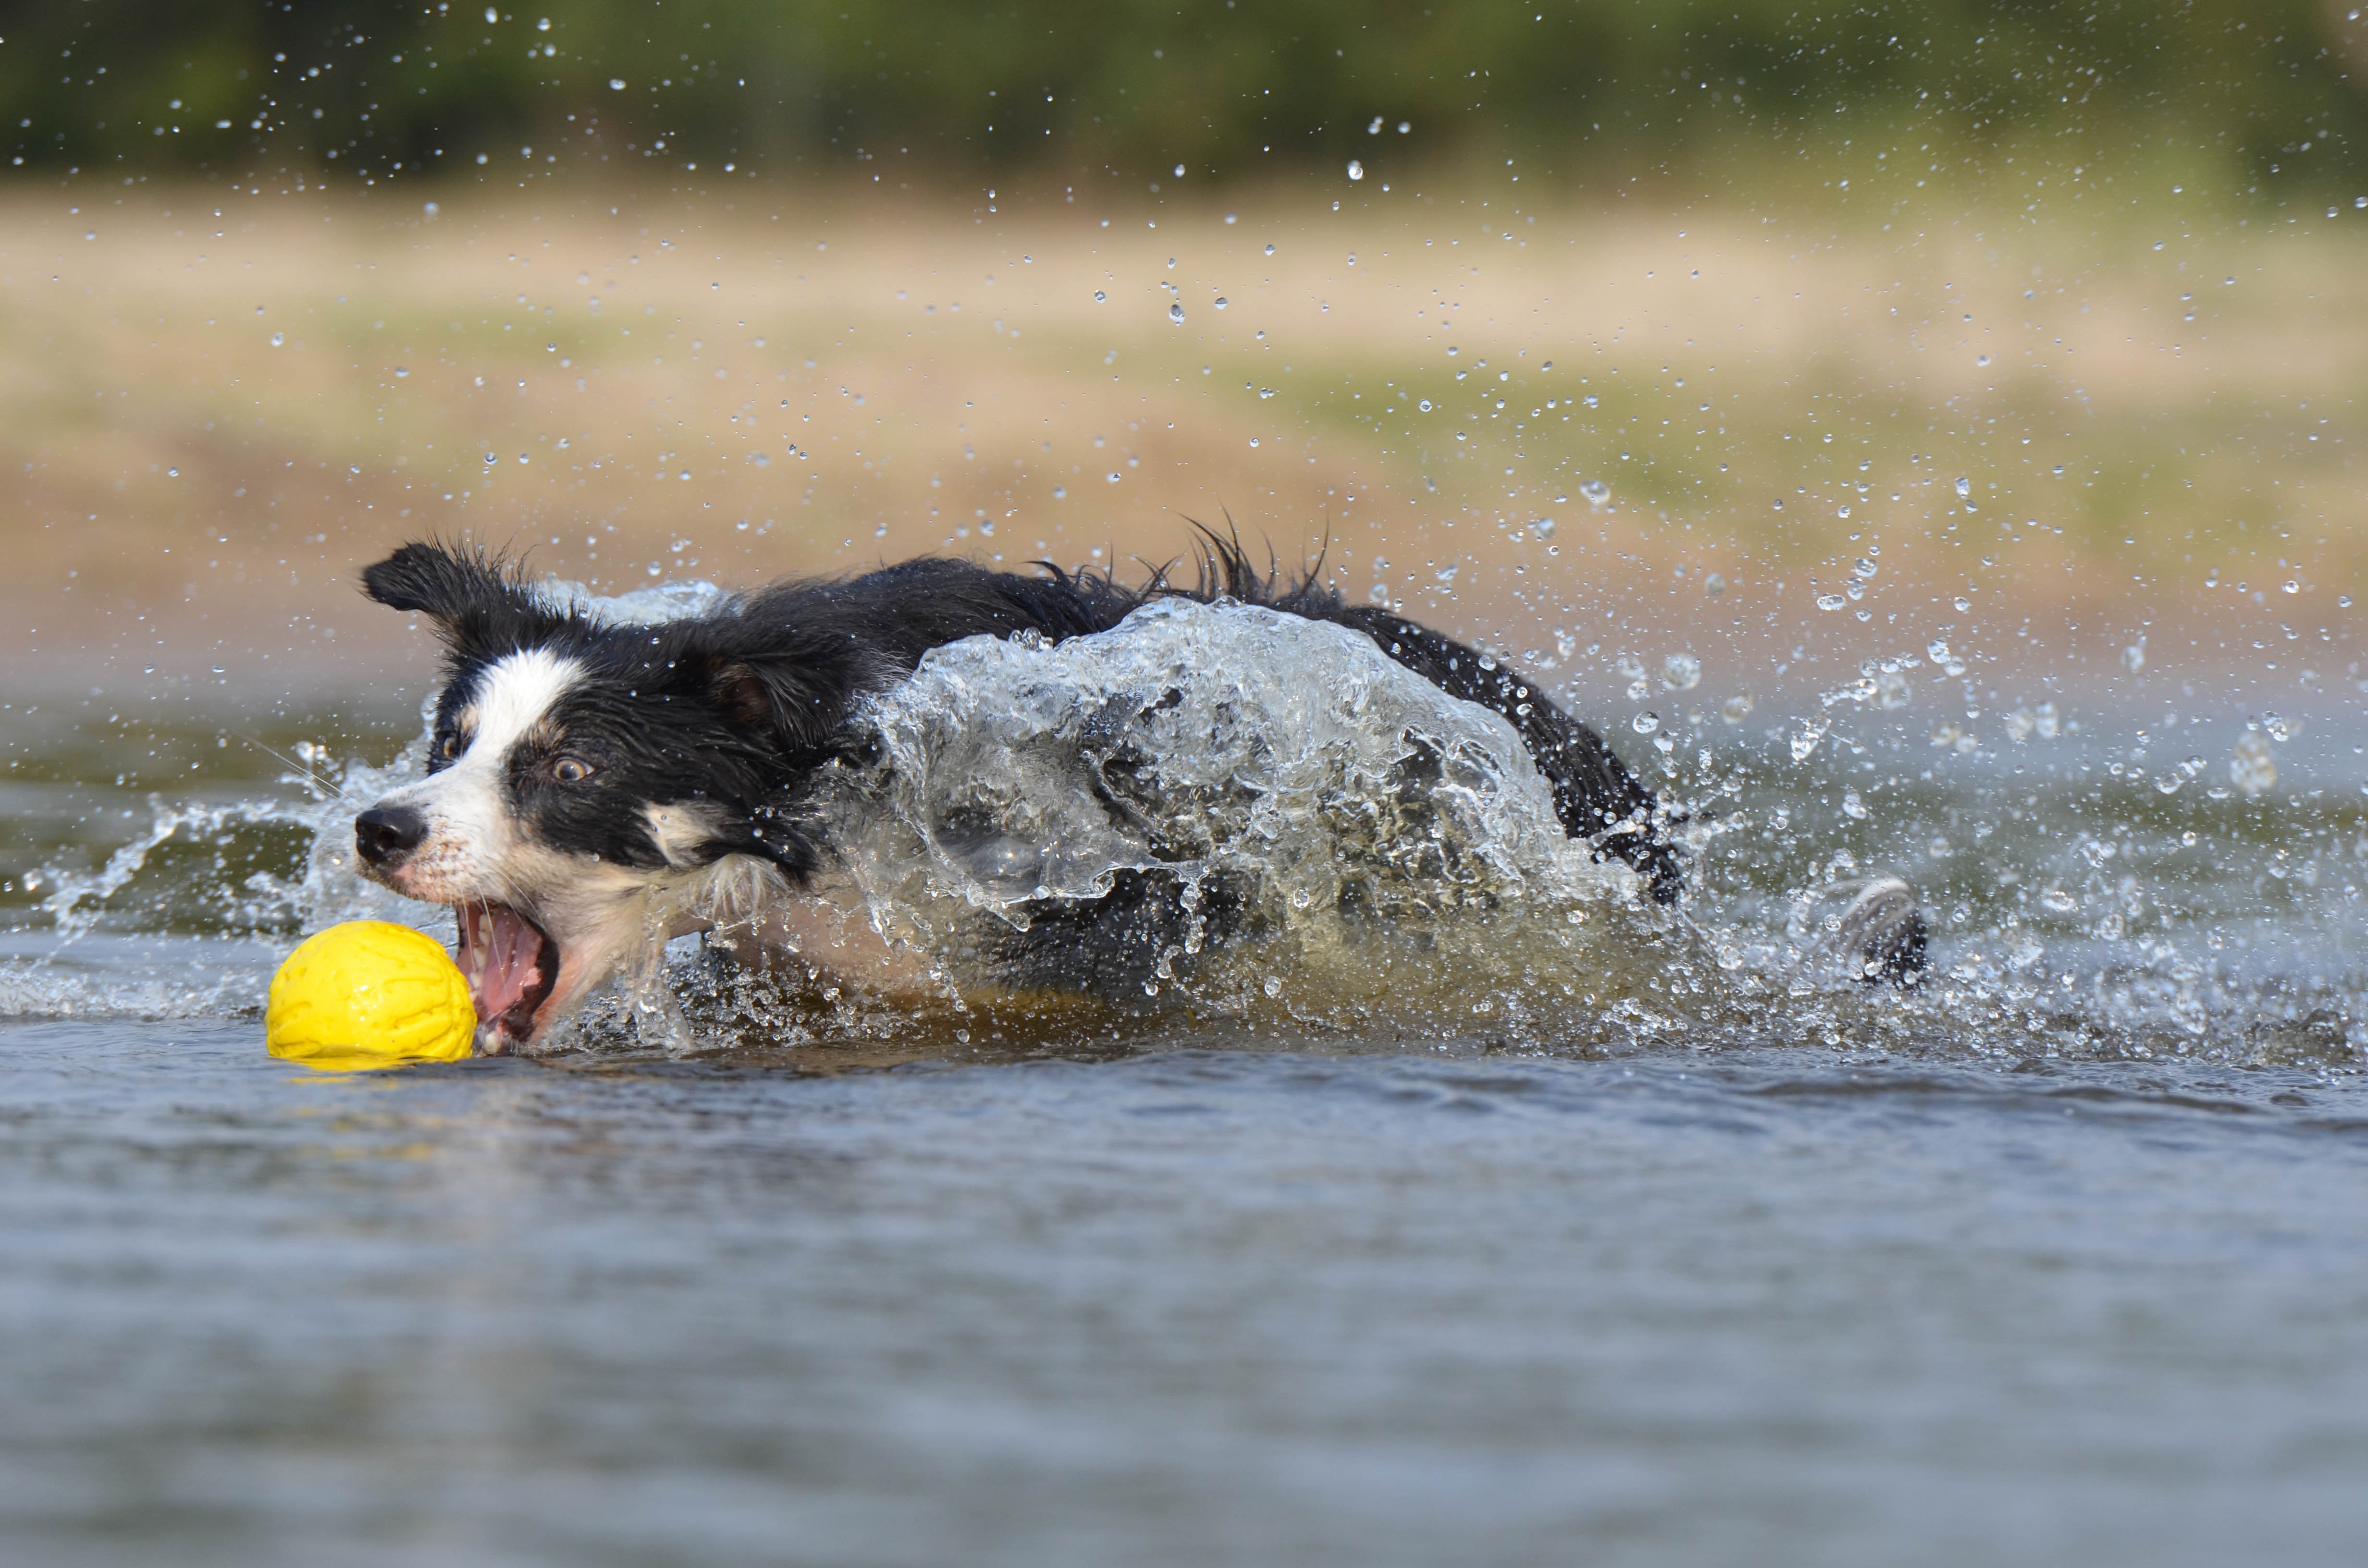
water, dog, jump, summer, wildlife, mammal, border collie, vertebrate, funny, british sheepdog, dog like mammal